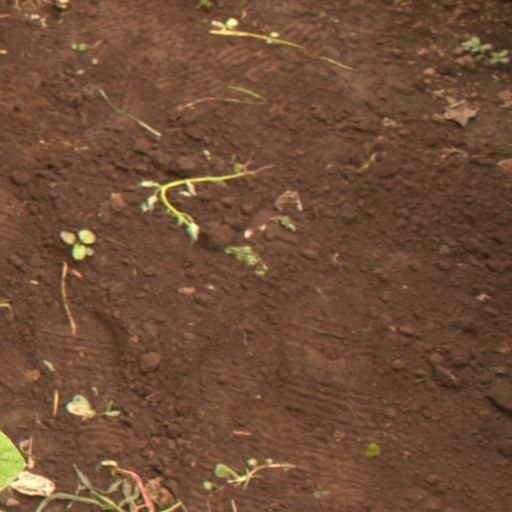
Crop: soybean